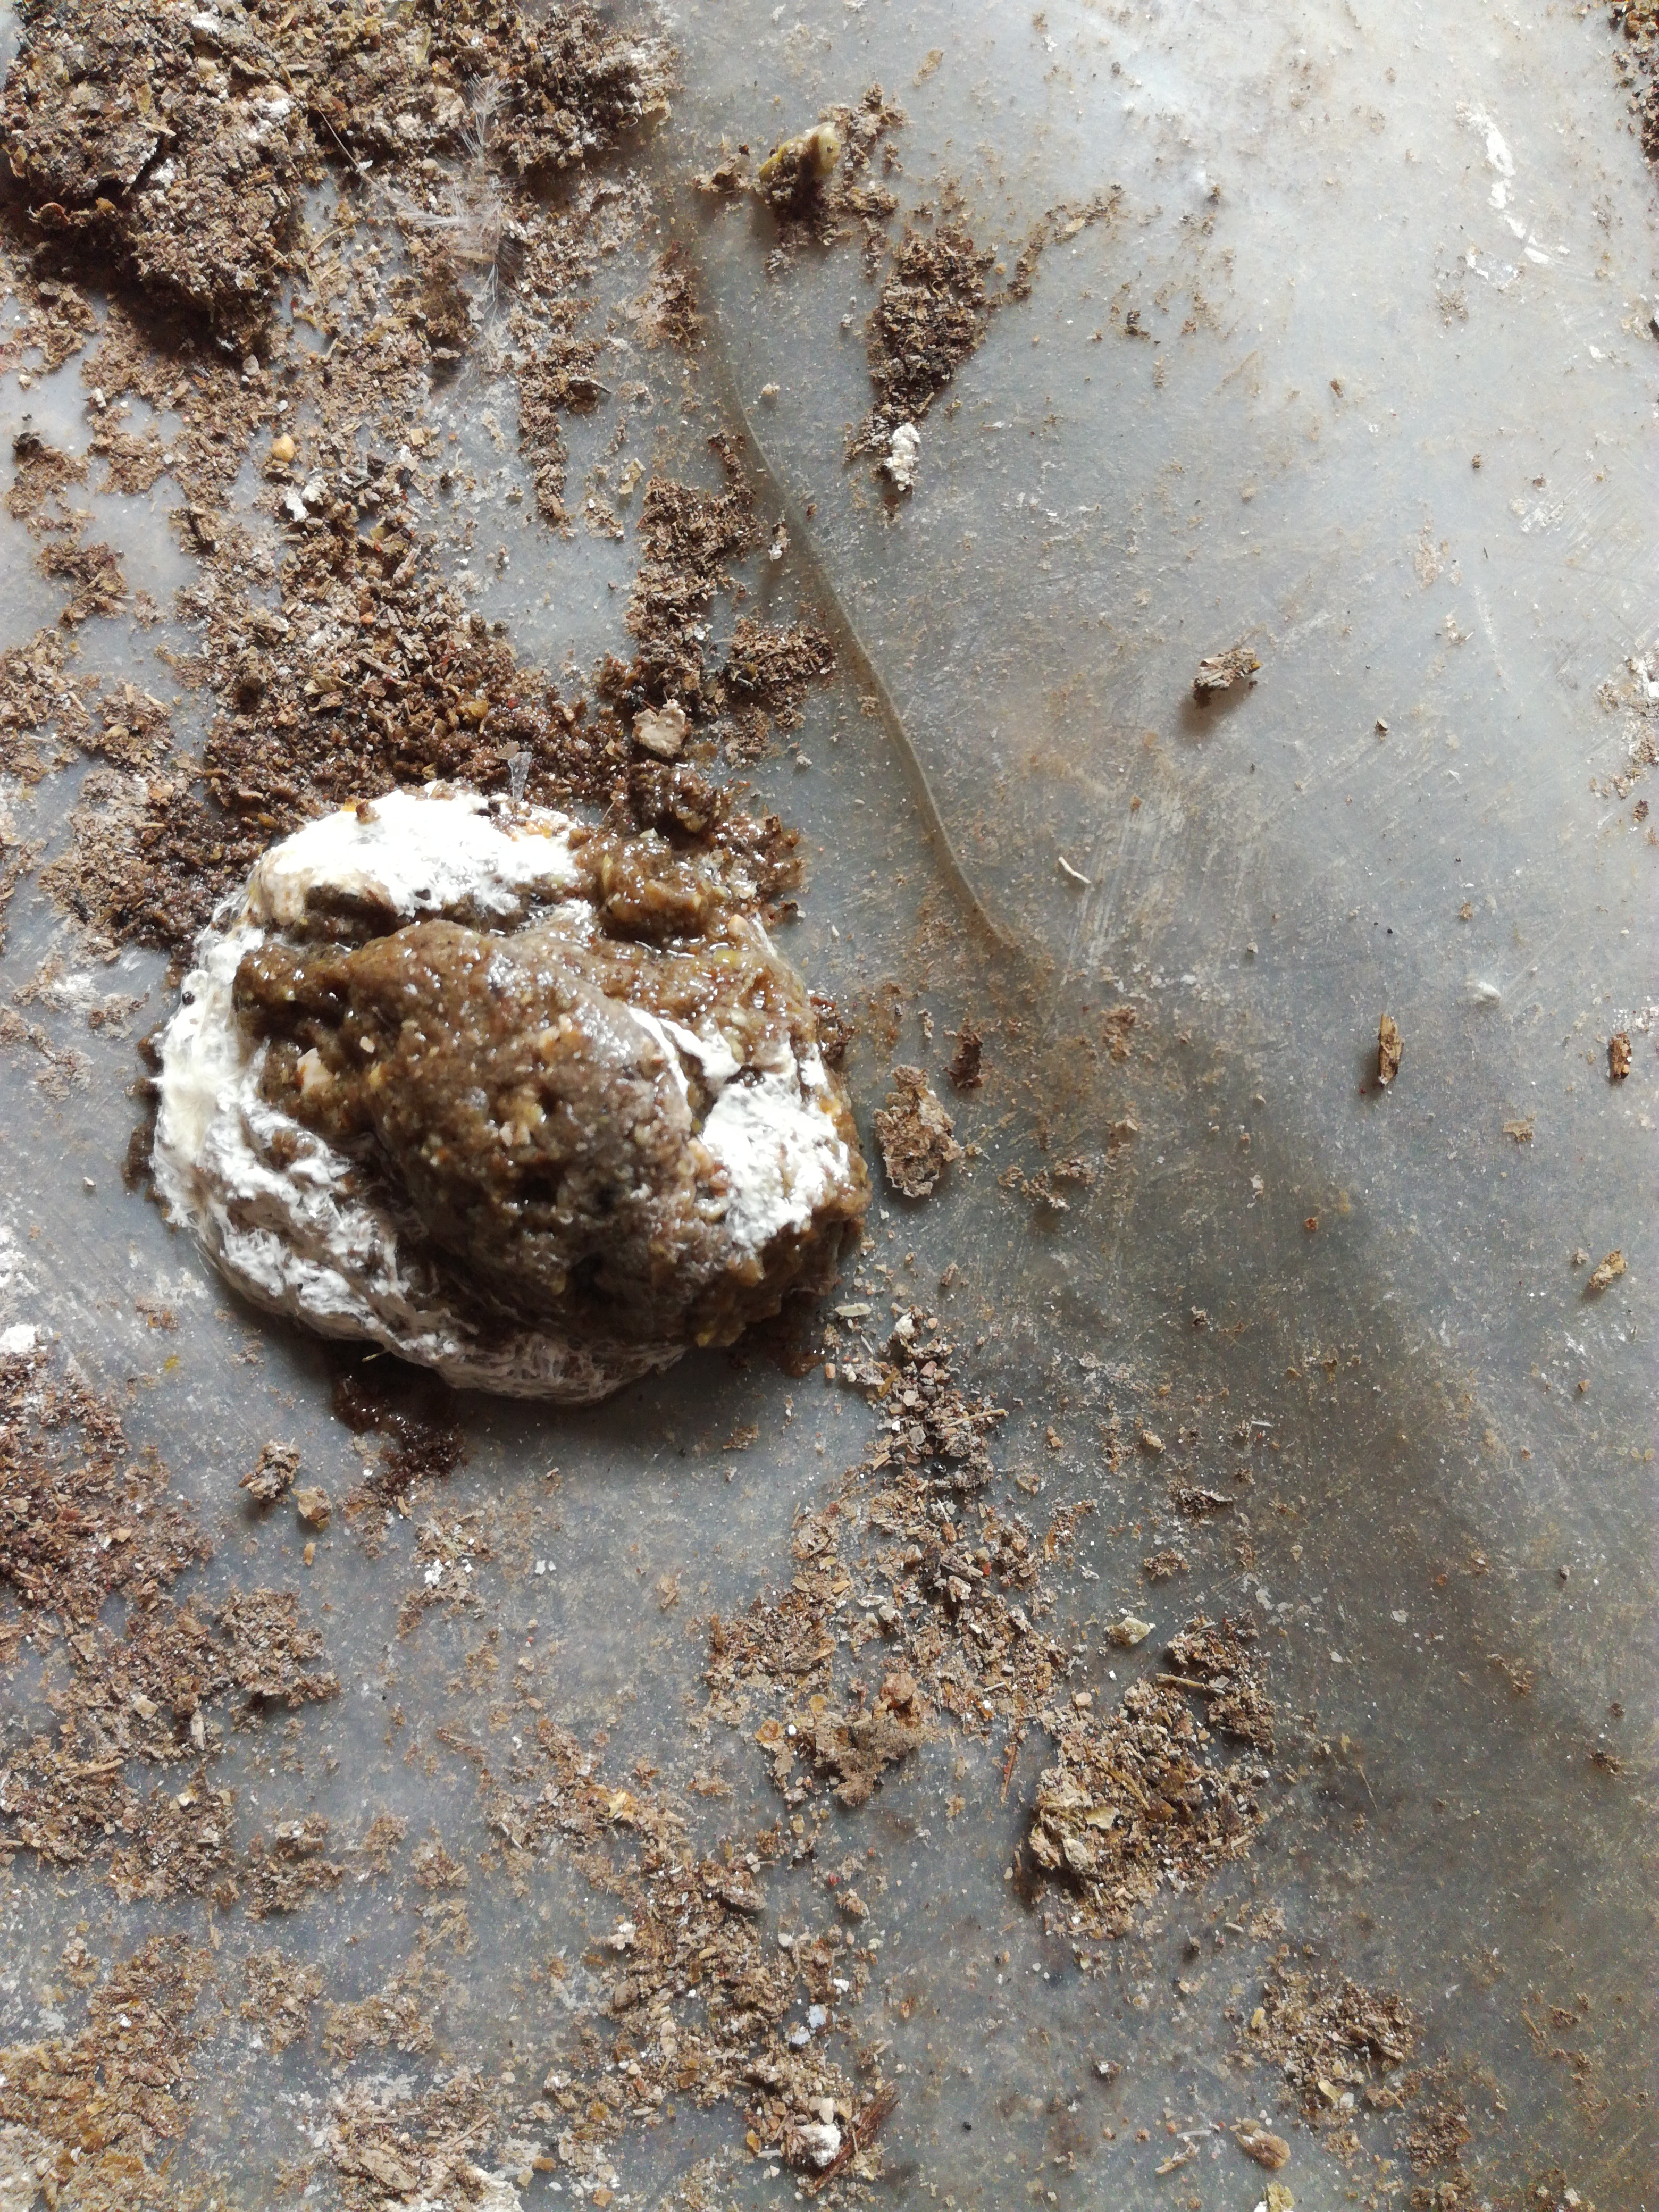
PCR-confirmed diagnosis: Salmonella